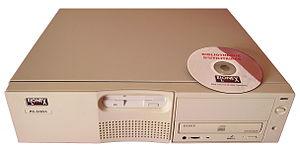
Elonex PC-5120H/I
Elonex est une société de matériel et de services informatiques basée à Birmingham, qui développe notamment des liseuses et des tablettes.